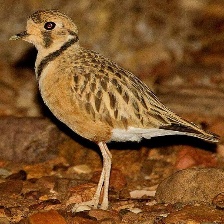
Species: INLAND DOTTEREL
Scientific name: CHARADRIUS AUSTRALIS